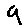
Label: 9